Okavango River

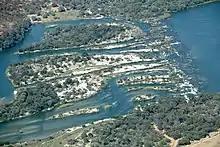
Popa Falls (2018)

Every wet season, Angola receives three times more rainfall than Botswana, discharging a higher than usual flow into the Okavango, turning swathes of outlying desert into a huge wetland.